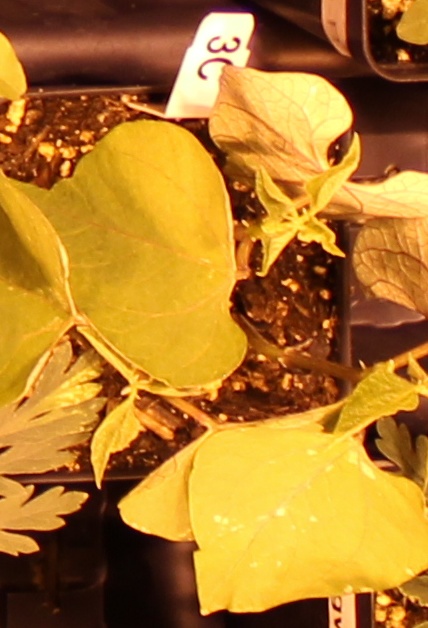
Label: Blackbean